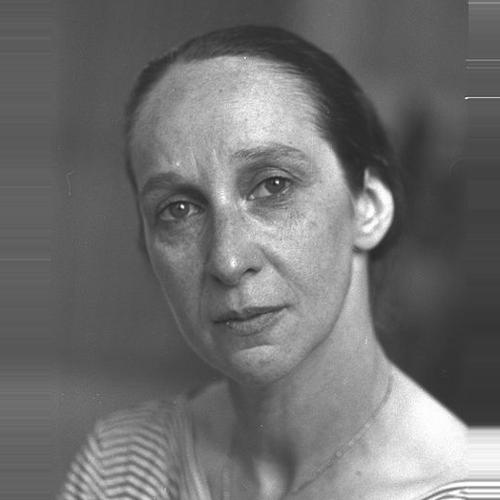
Age: 50